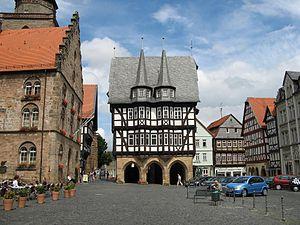
Alsfeld est une ville allemande située au nord de Francfort dans une région rurale dont l'agglomération compte 16 000 habitants.